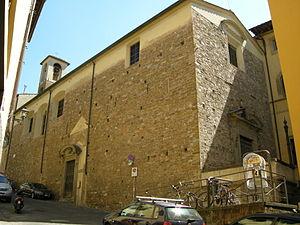
L'église San Giorgio alla Costa, appelée anciennement église Santi Giorgio e Massimiliano dello Spirito Santo, est une petite église historique du quartier Oltrarno, au centre de Florence, située dans la rue Costa San Giorgio, qui mène du Ponte Vecchio au Forte Belvedere.